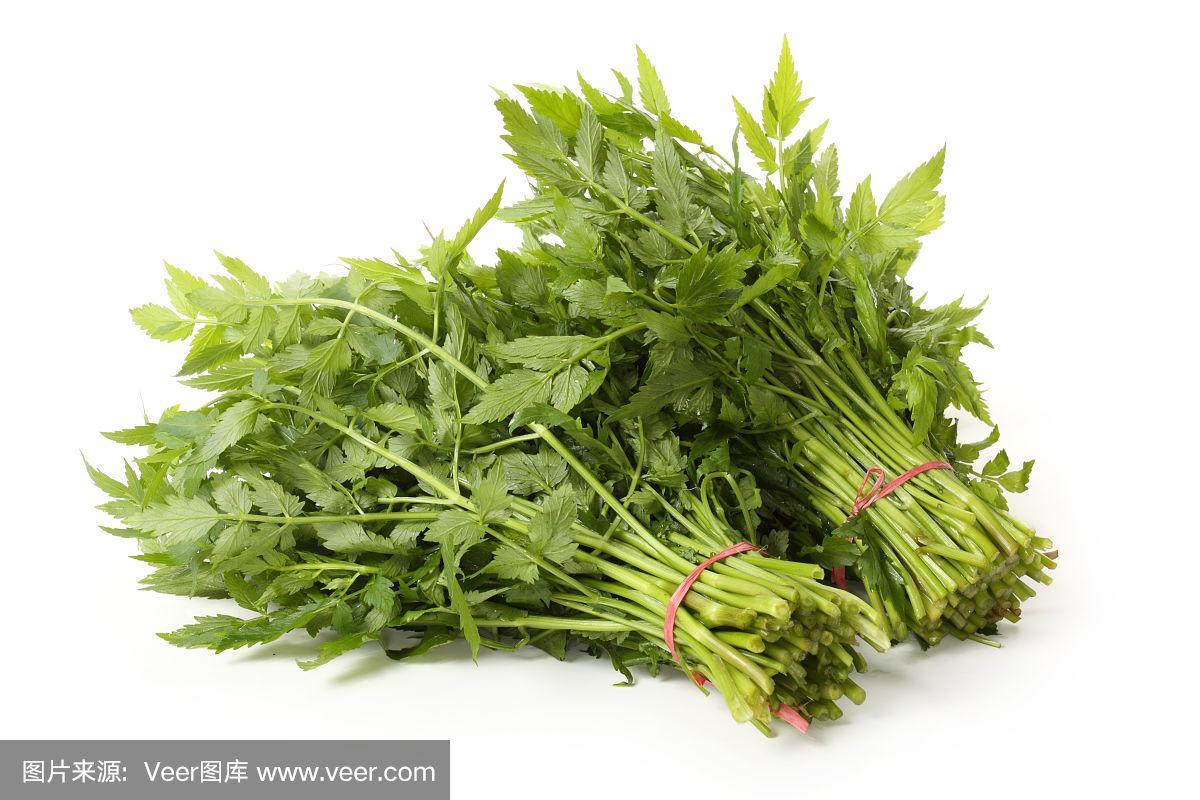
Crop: unknown
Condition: celery